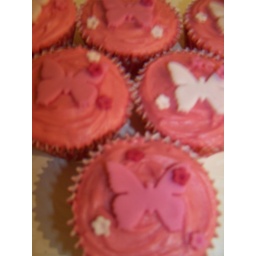
Vanilla cupcakes in pink dotty cases (squires) and topped with pink frosting and pink and white butterflies.